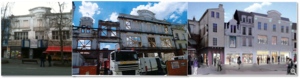
Photo, évolution d'un immeuble en centre-ville de Niort (79)
L’établissement public foncier de Nouvelle-Aquitaine est un établissement public à caractère industriel et commercial créé par décret en conseil d’État.